Alta High School (Utah)

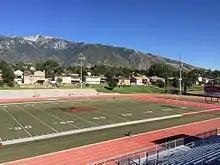
Alta's football field

Alta High School has an award-winning performing arts program. The Theatre Department won the 5A State Championship in 2012 and in 2013. Alta's jazz band has consistently received high markings in state competitions. As part of the 2017 voter-approved bond, a new Performing Arts Center will replace the current auditorium. It is taller, not within the center of the building, and has twice as much seating as the former space. It is scheduled to open in March, 2020.